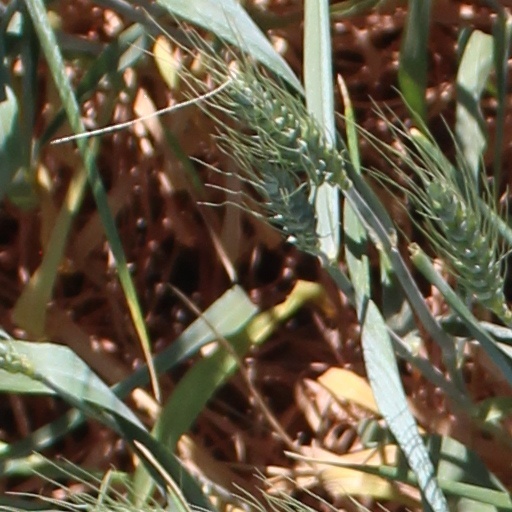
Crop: wheat